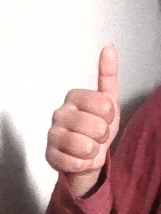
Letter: aleff